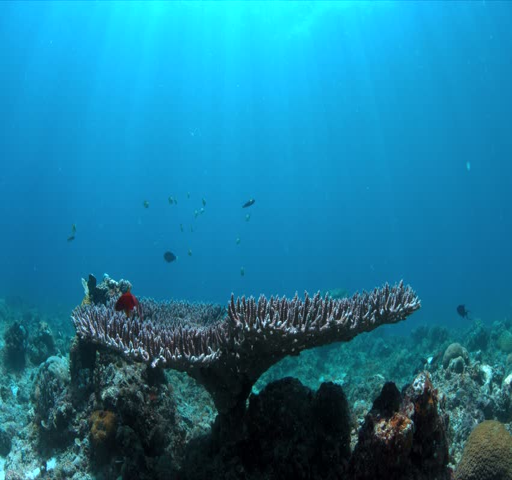
shallow waters of a coral reef .